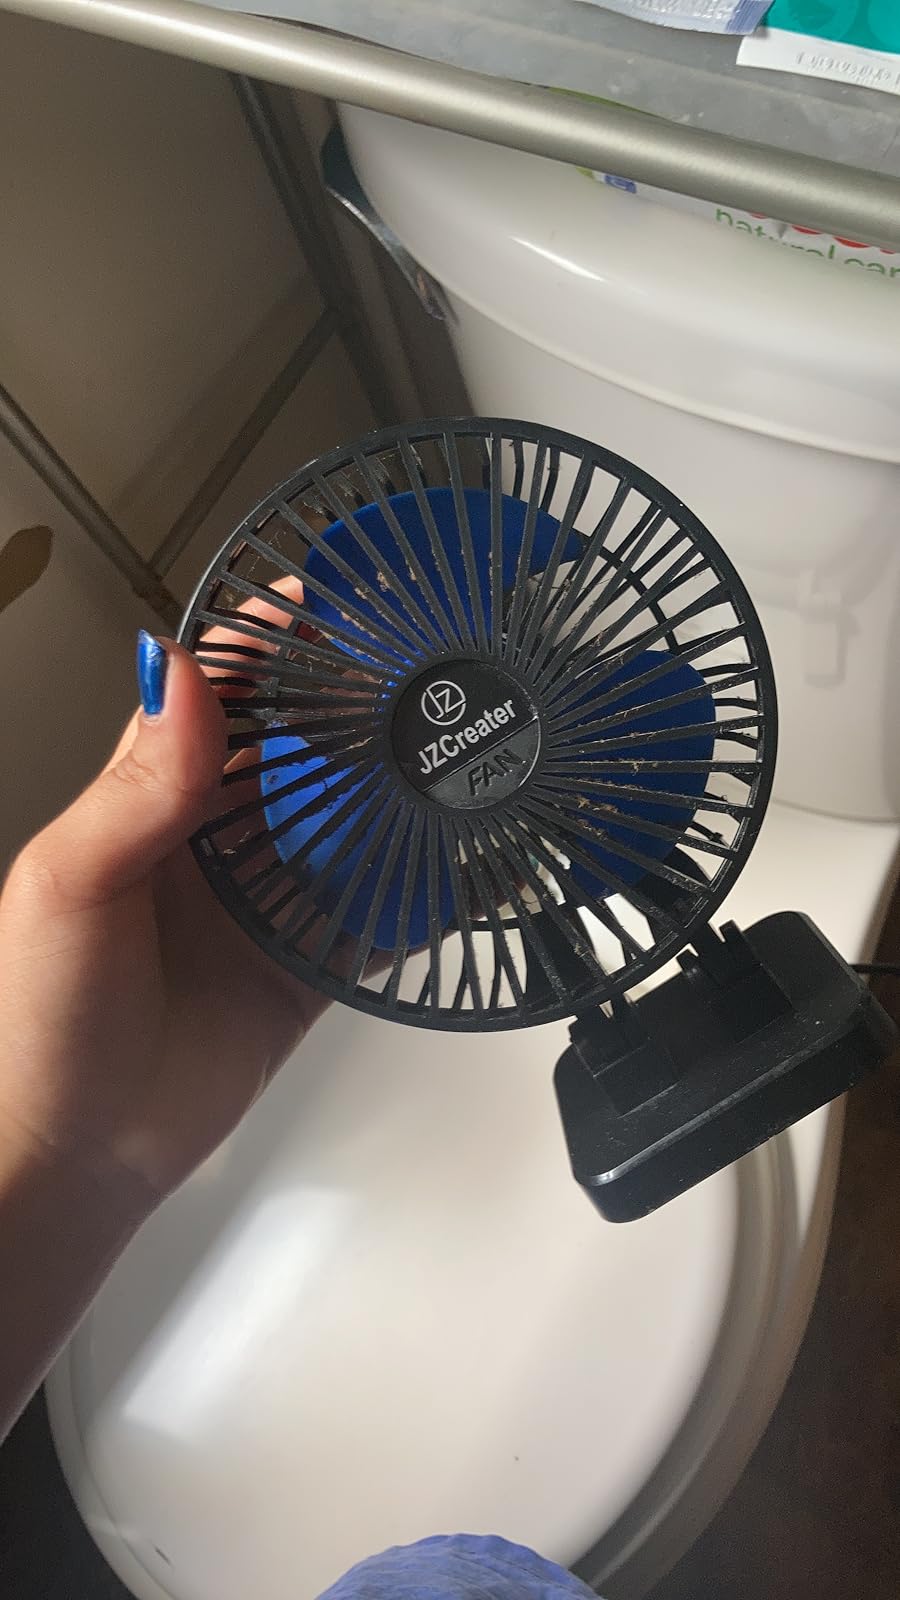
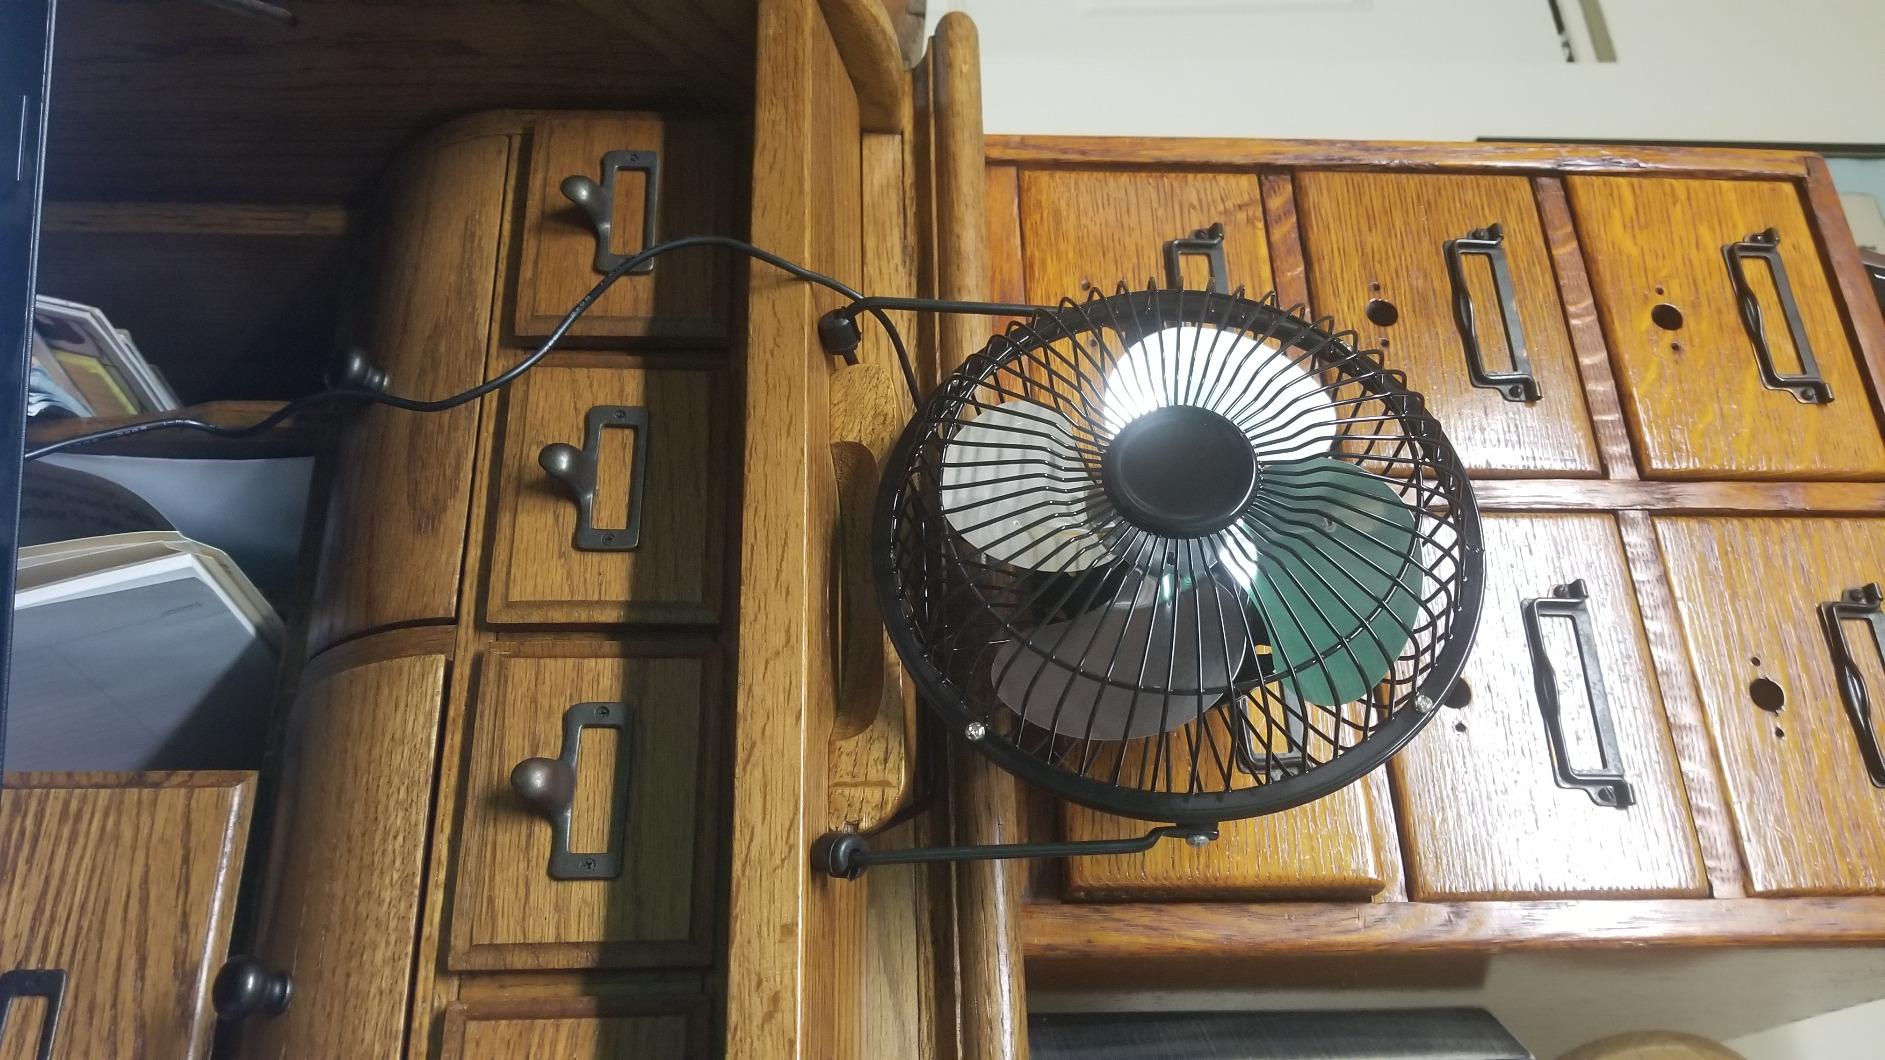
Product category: fan
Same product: no